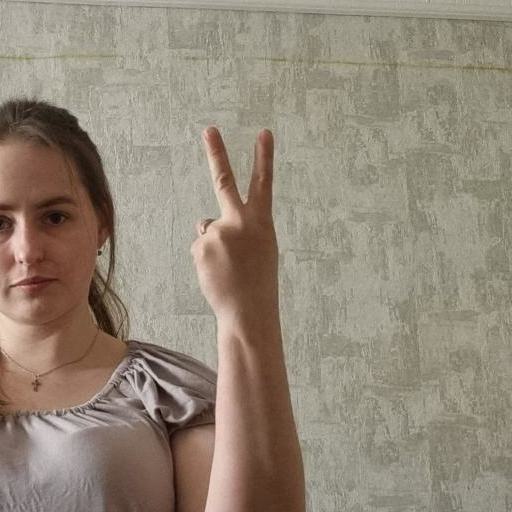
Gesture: peace_inverted